Irma Karvikko

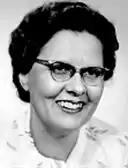
Irma Helena Karvikko

Irma Helena Karvikko (29 September 1909, in Turku – 16 September 1994; surname until 1933 "Blomqvist") was a Finnish journalist and politician. She was Deputy Minister for Social Affairs from 17 November 1953 to 4 May 1954 and Minister for Social Affairs from 27 May to 1 September 1957. She was a member of the Parliament of Finland, representing the National Progressive Party from 1948 to 1951, the People's Party of Finland from 1951 to 1958 and from 1962 to 1965 and the Liberal People's Party from 1965 to 1970.